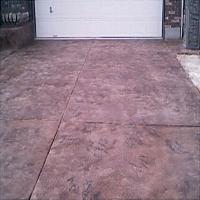
Weather: cloudy or overcast